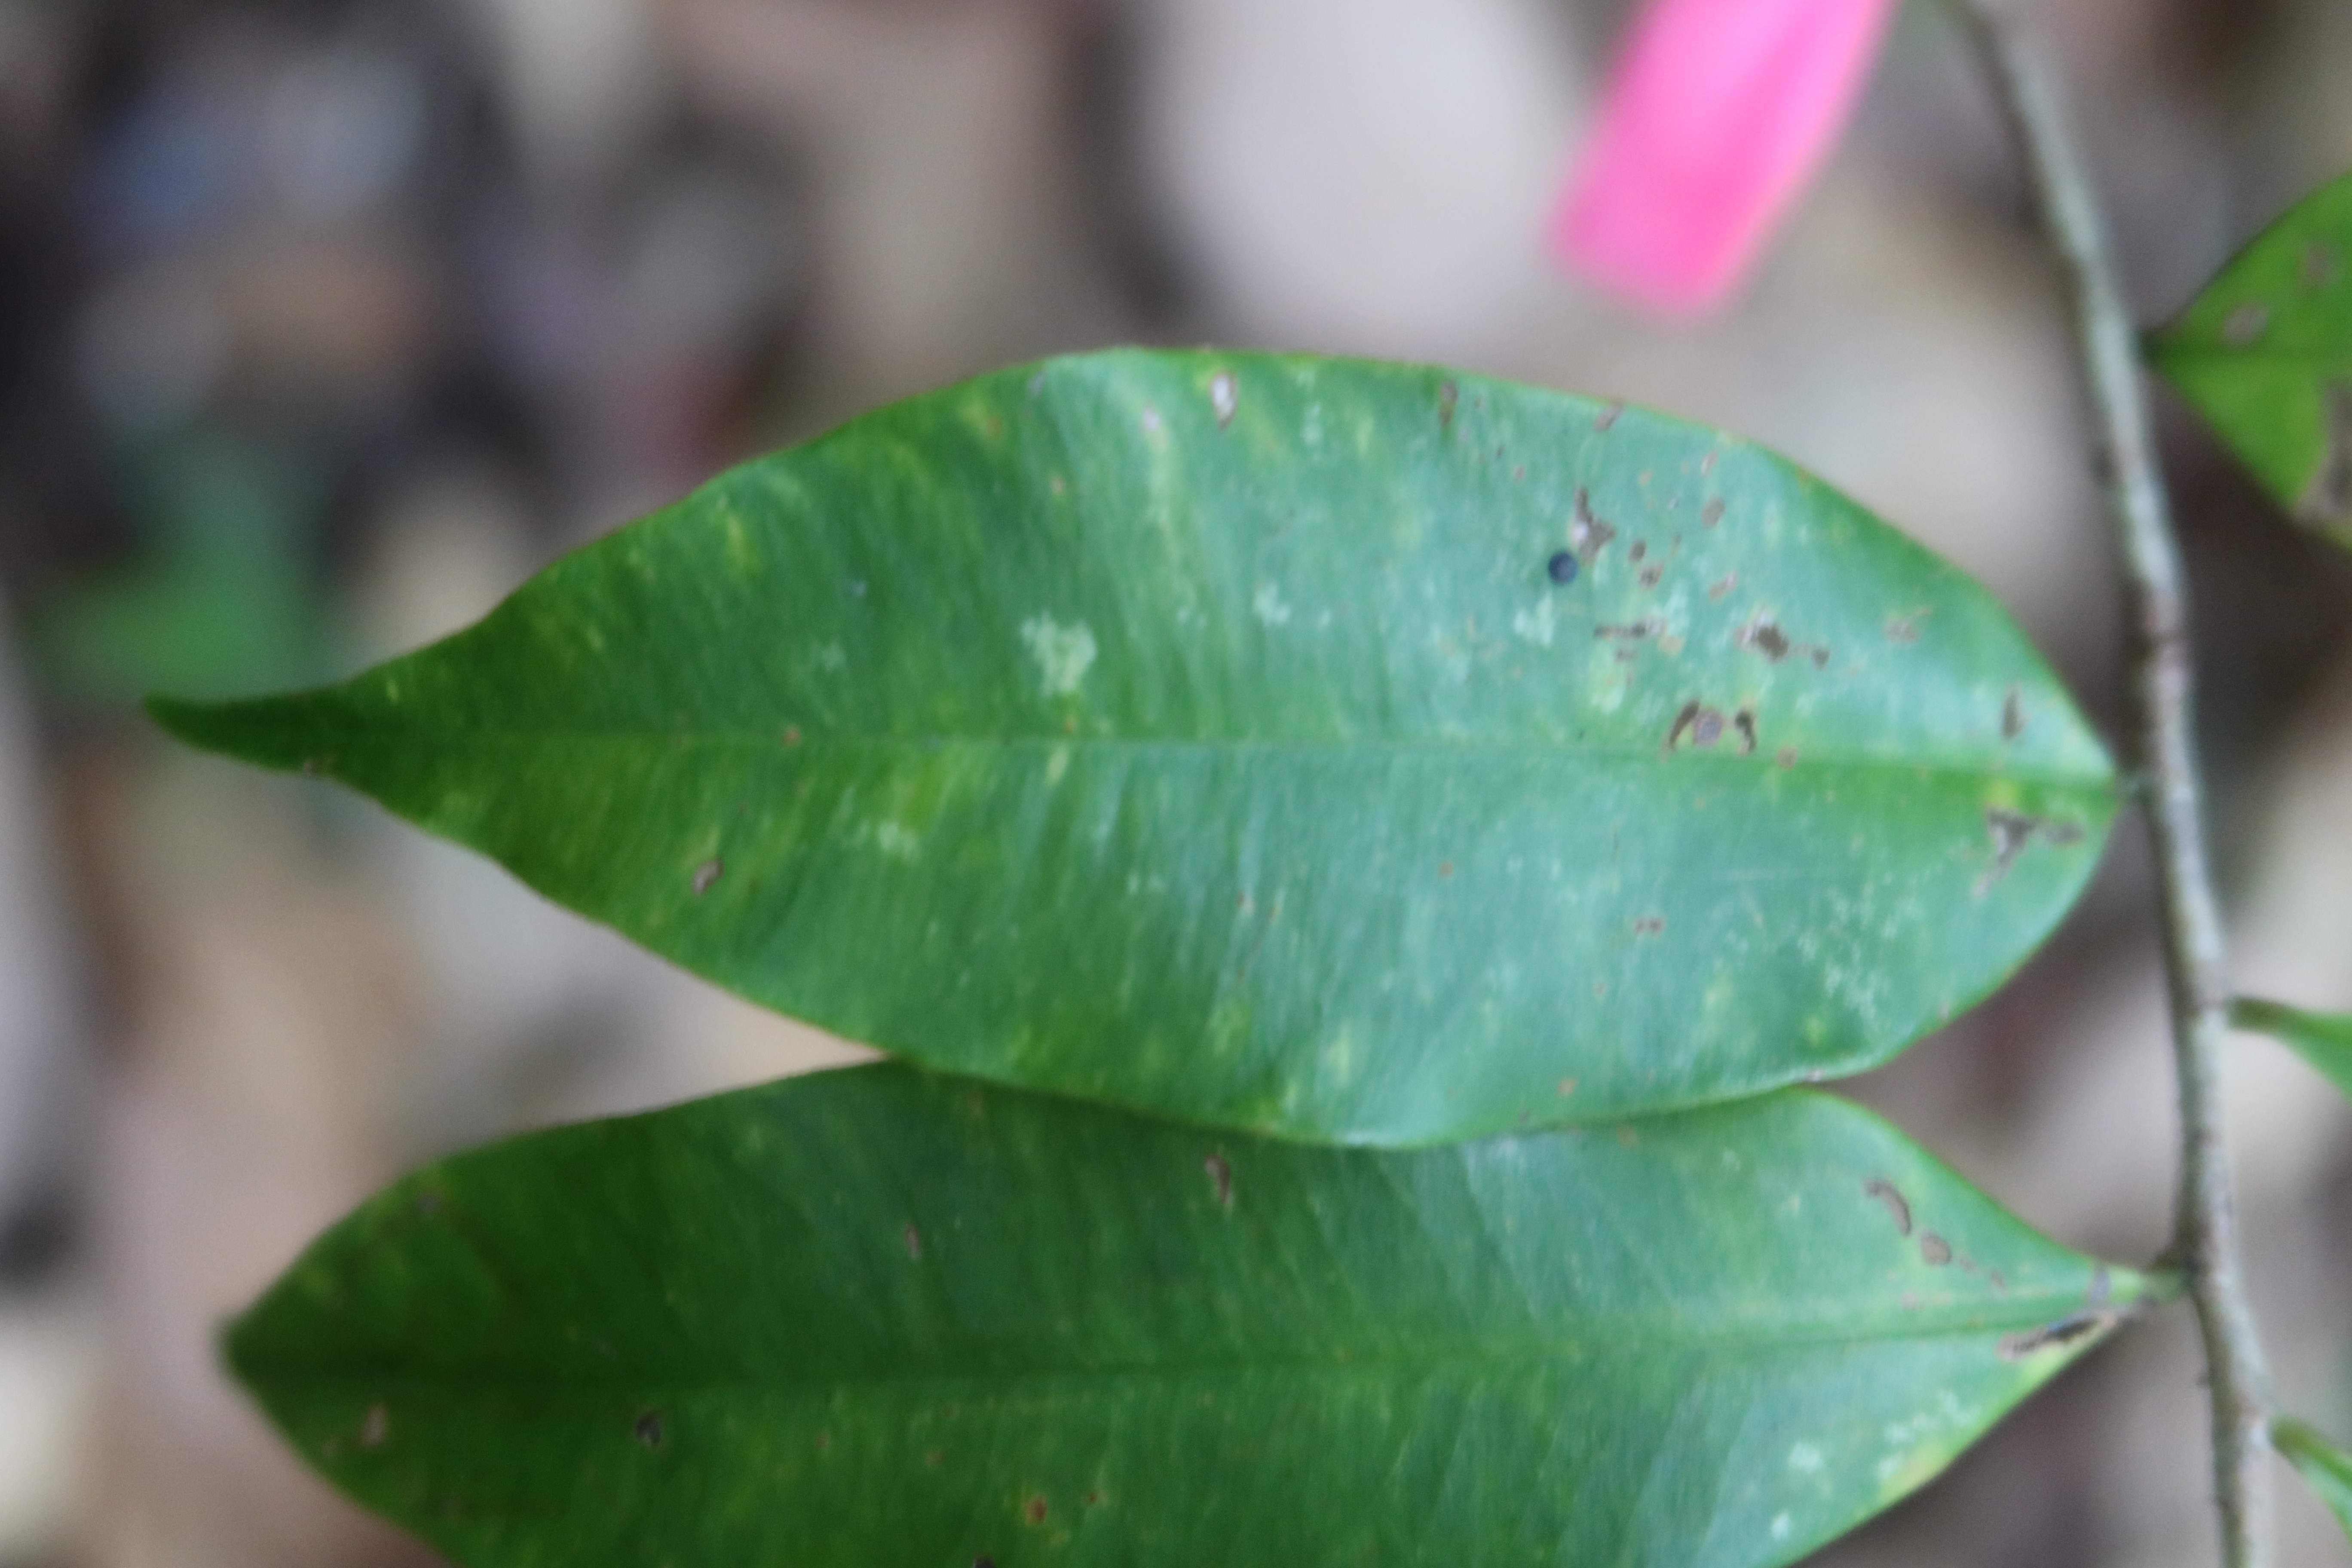
Label: Brown spots